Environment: real
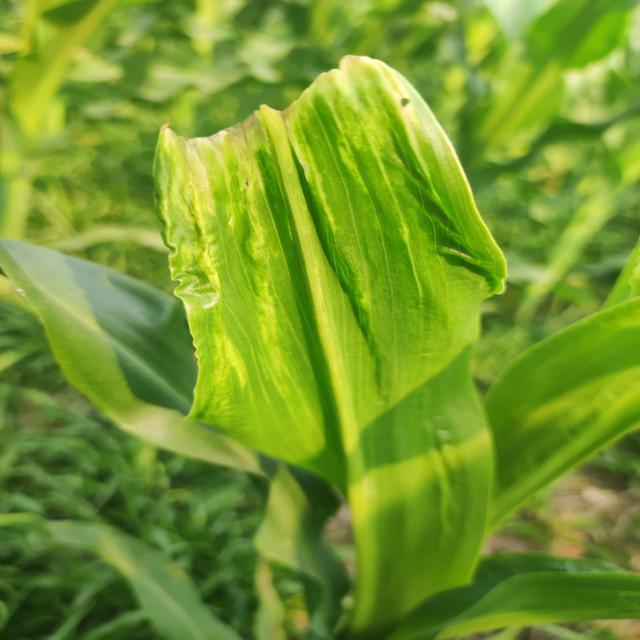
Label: fall_armyworm